Pete Shelley

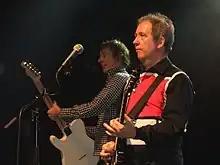
Pete Shelley singing with Buzzcocks at Shepherds Bush Empire, 30 January 2009

In mid-1984, Shelley released the single "Never Again", followed by the album "Heaven and the Sea" in 1986. In 1987, he followed the album with a new song, "Do Anything", for the film "Some Kind of Wonderful". He composed the theme music for the intro of the Tour de France on Channel 4, which was used from the late 1980s to the mid-1990s.